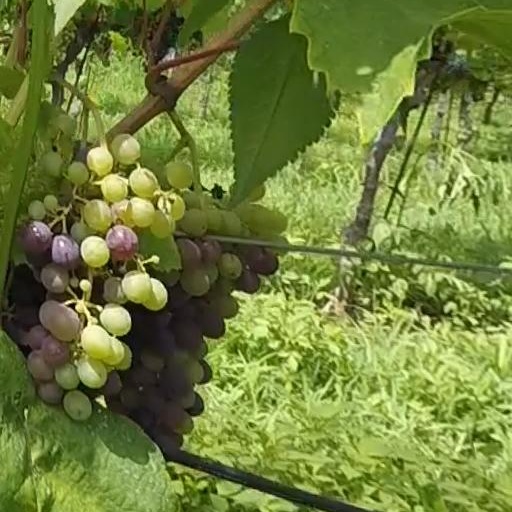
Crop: grape